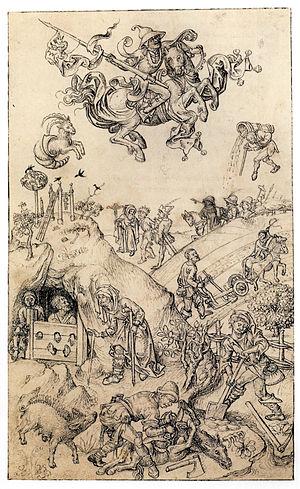
Les fourches patibulaires étaient un gibet constitué de deux colonnes de pierres ou plus sur lesquelles reposait une traverse de bois horizontale. Placées en hauteur et bien en vue du principal chemin public, elles signalaient le siège d'une haute justice et le nombre de colonnes de pierre indiquait le titre de son titulaire.